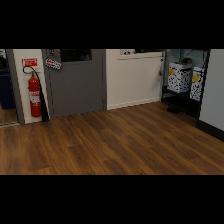
Label: NonHuman